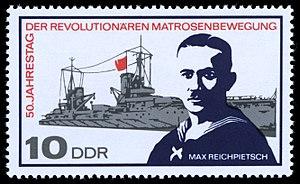
Hans Beckers, né le 17 février 1892 à Alsdorf, mort en 1971 à Düsseldorf, était un marin et militant pacifiste allemand, animateur d'une mutinerie dans la marine impériale allemande en 1917.
Le SMS Prinzregent Luitpold est un cuirassé de la Kaiserliche Marine et le dernier des cinq navires appartenant à la classe Kaiser. Construit à l'Arsenal Germania de Kiel, il est lancé le 17 février 1912. Il est baptisé d'après le prince-régent de Bavière Léopold de Wittelsbach.